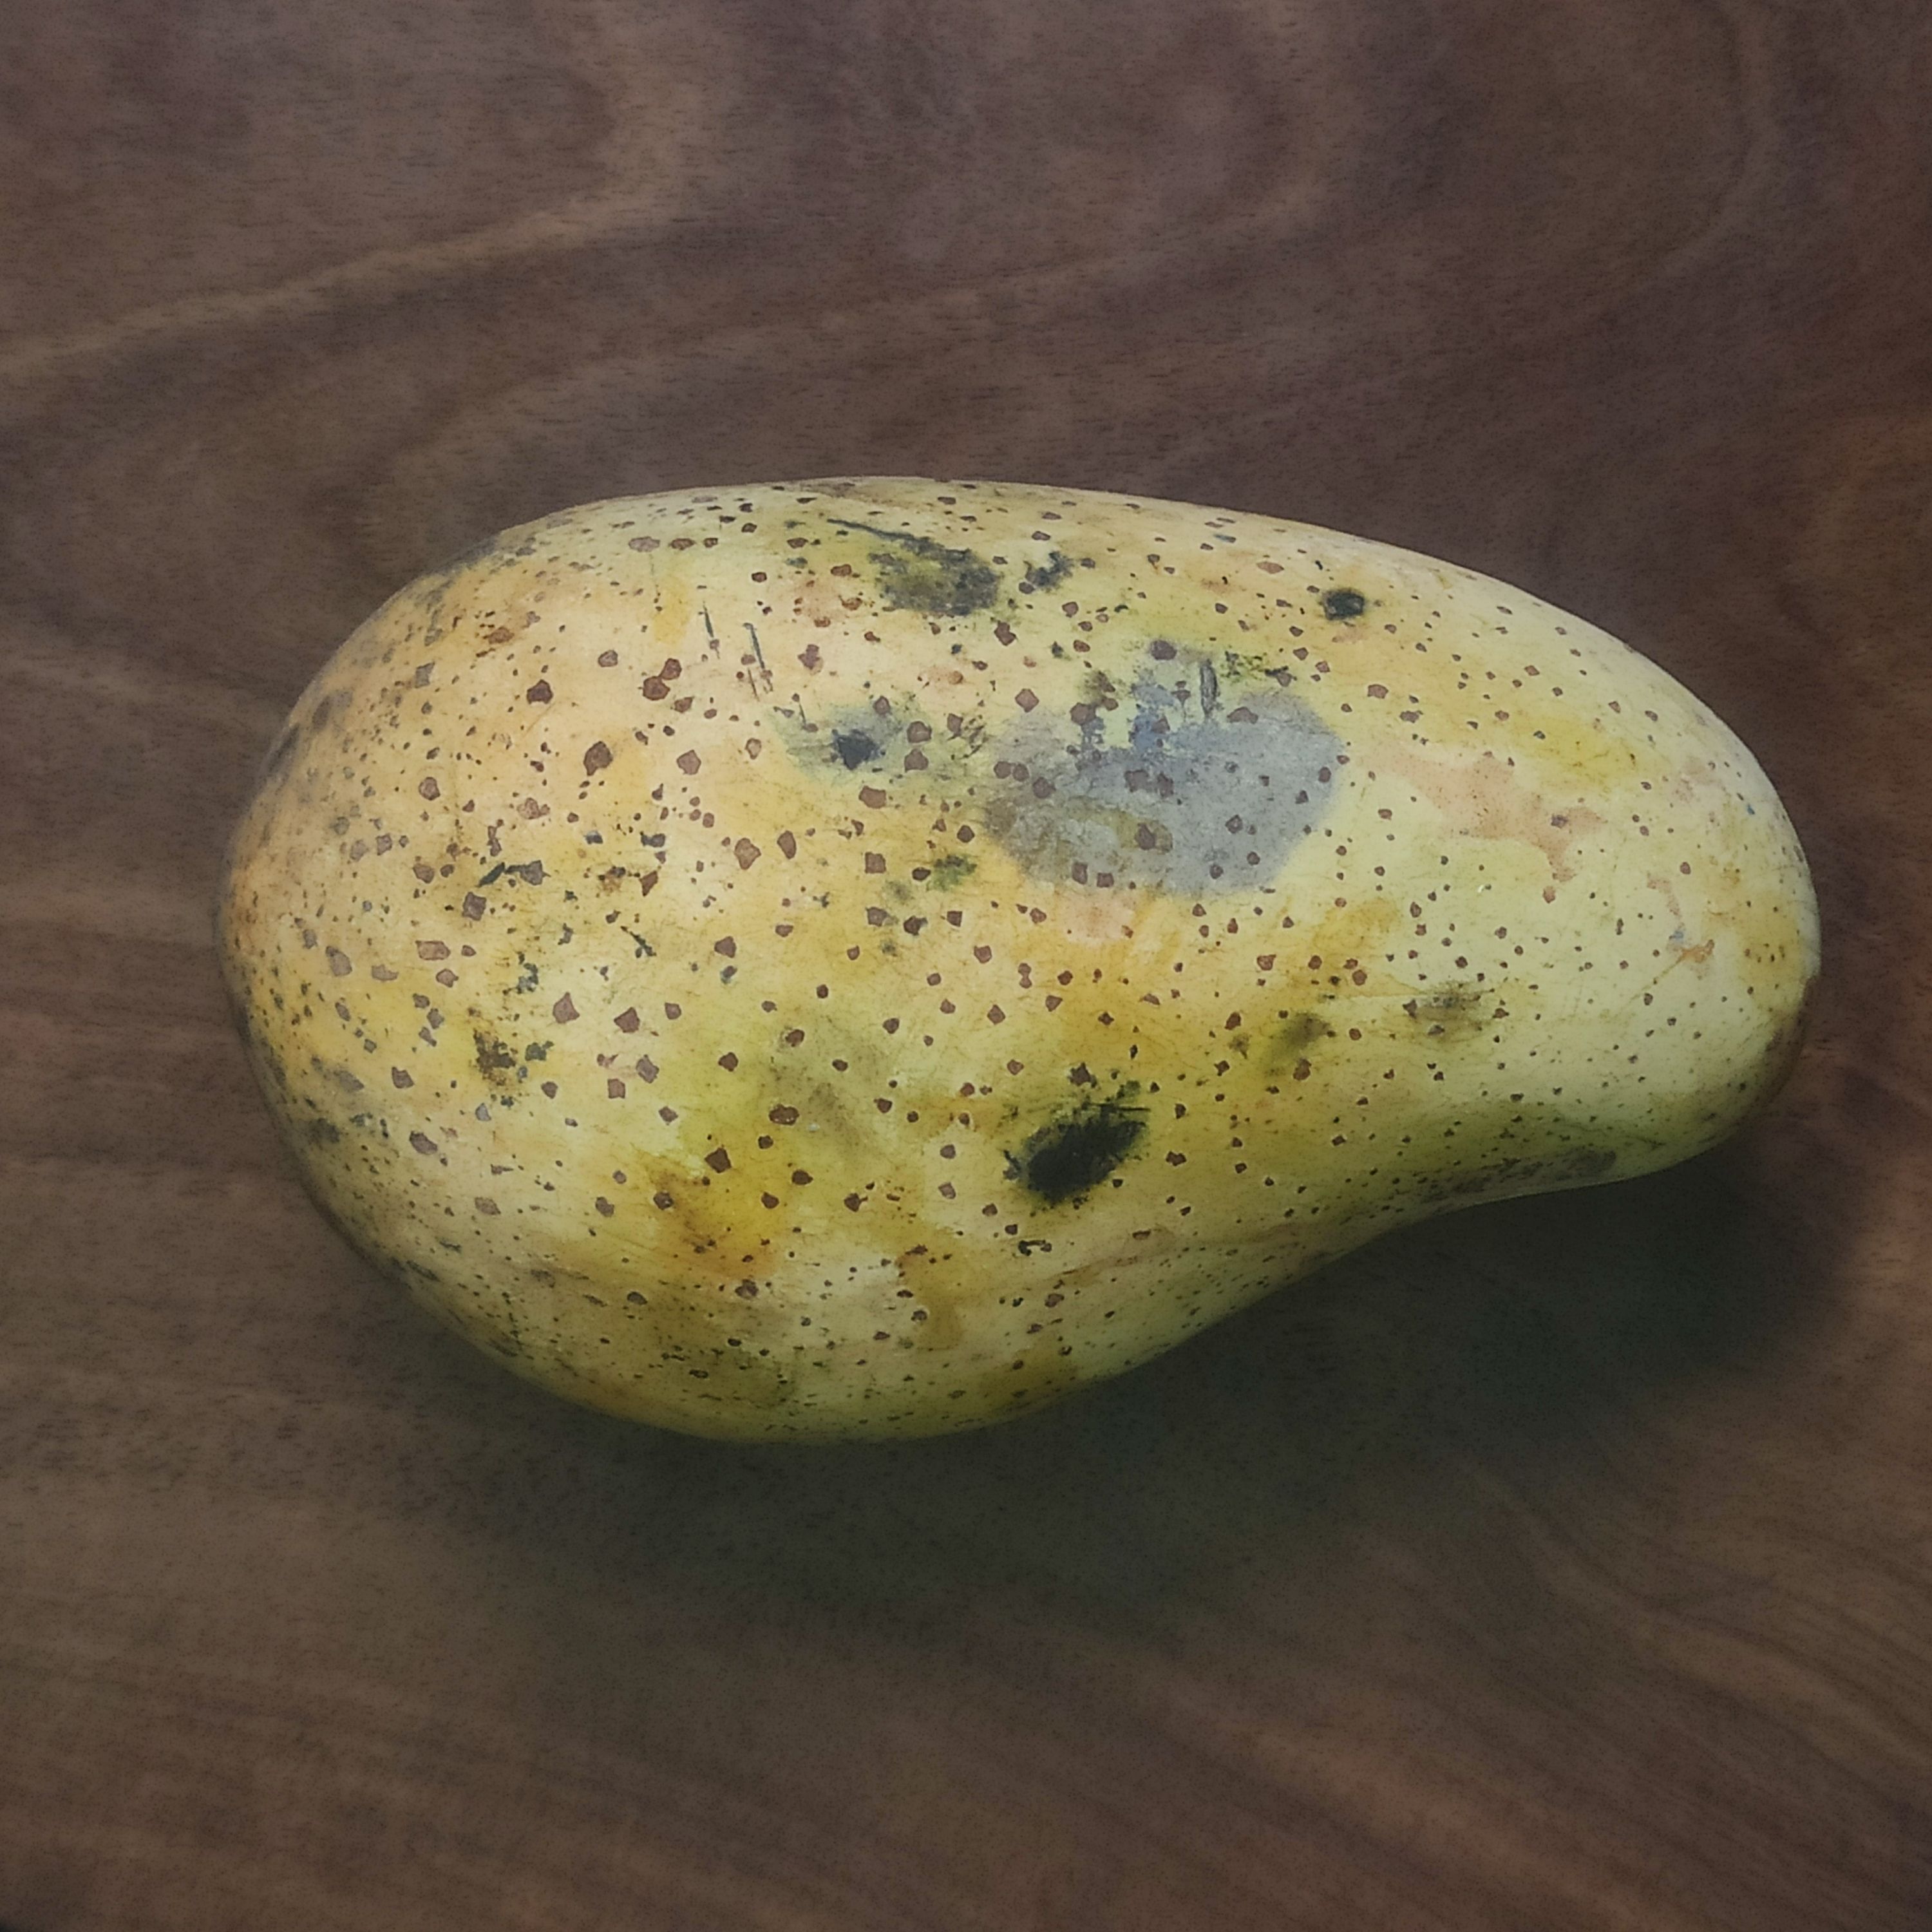
Fruit: mango
Grade: 2nd-grade